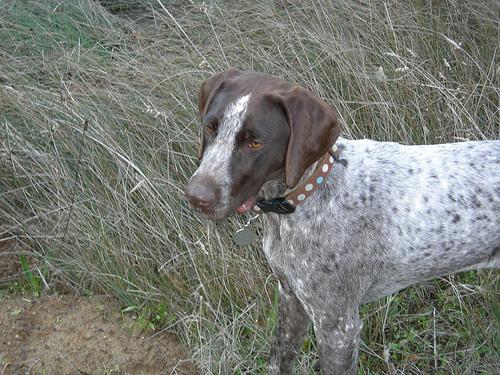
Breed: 211-n000059-German_short_haired_pointer